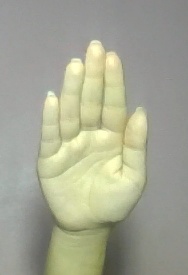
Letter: seen